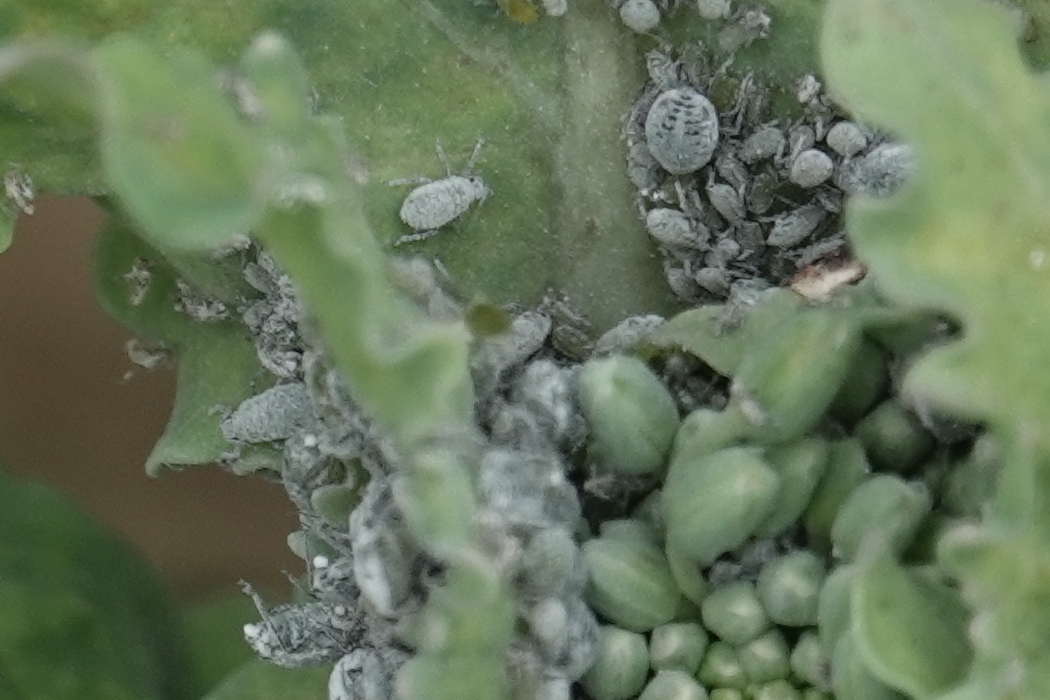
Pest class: cabbage_aphid